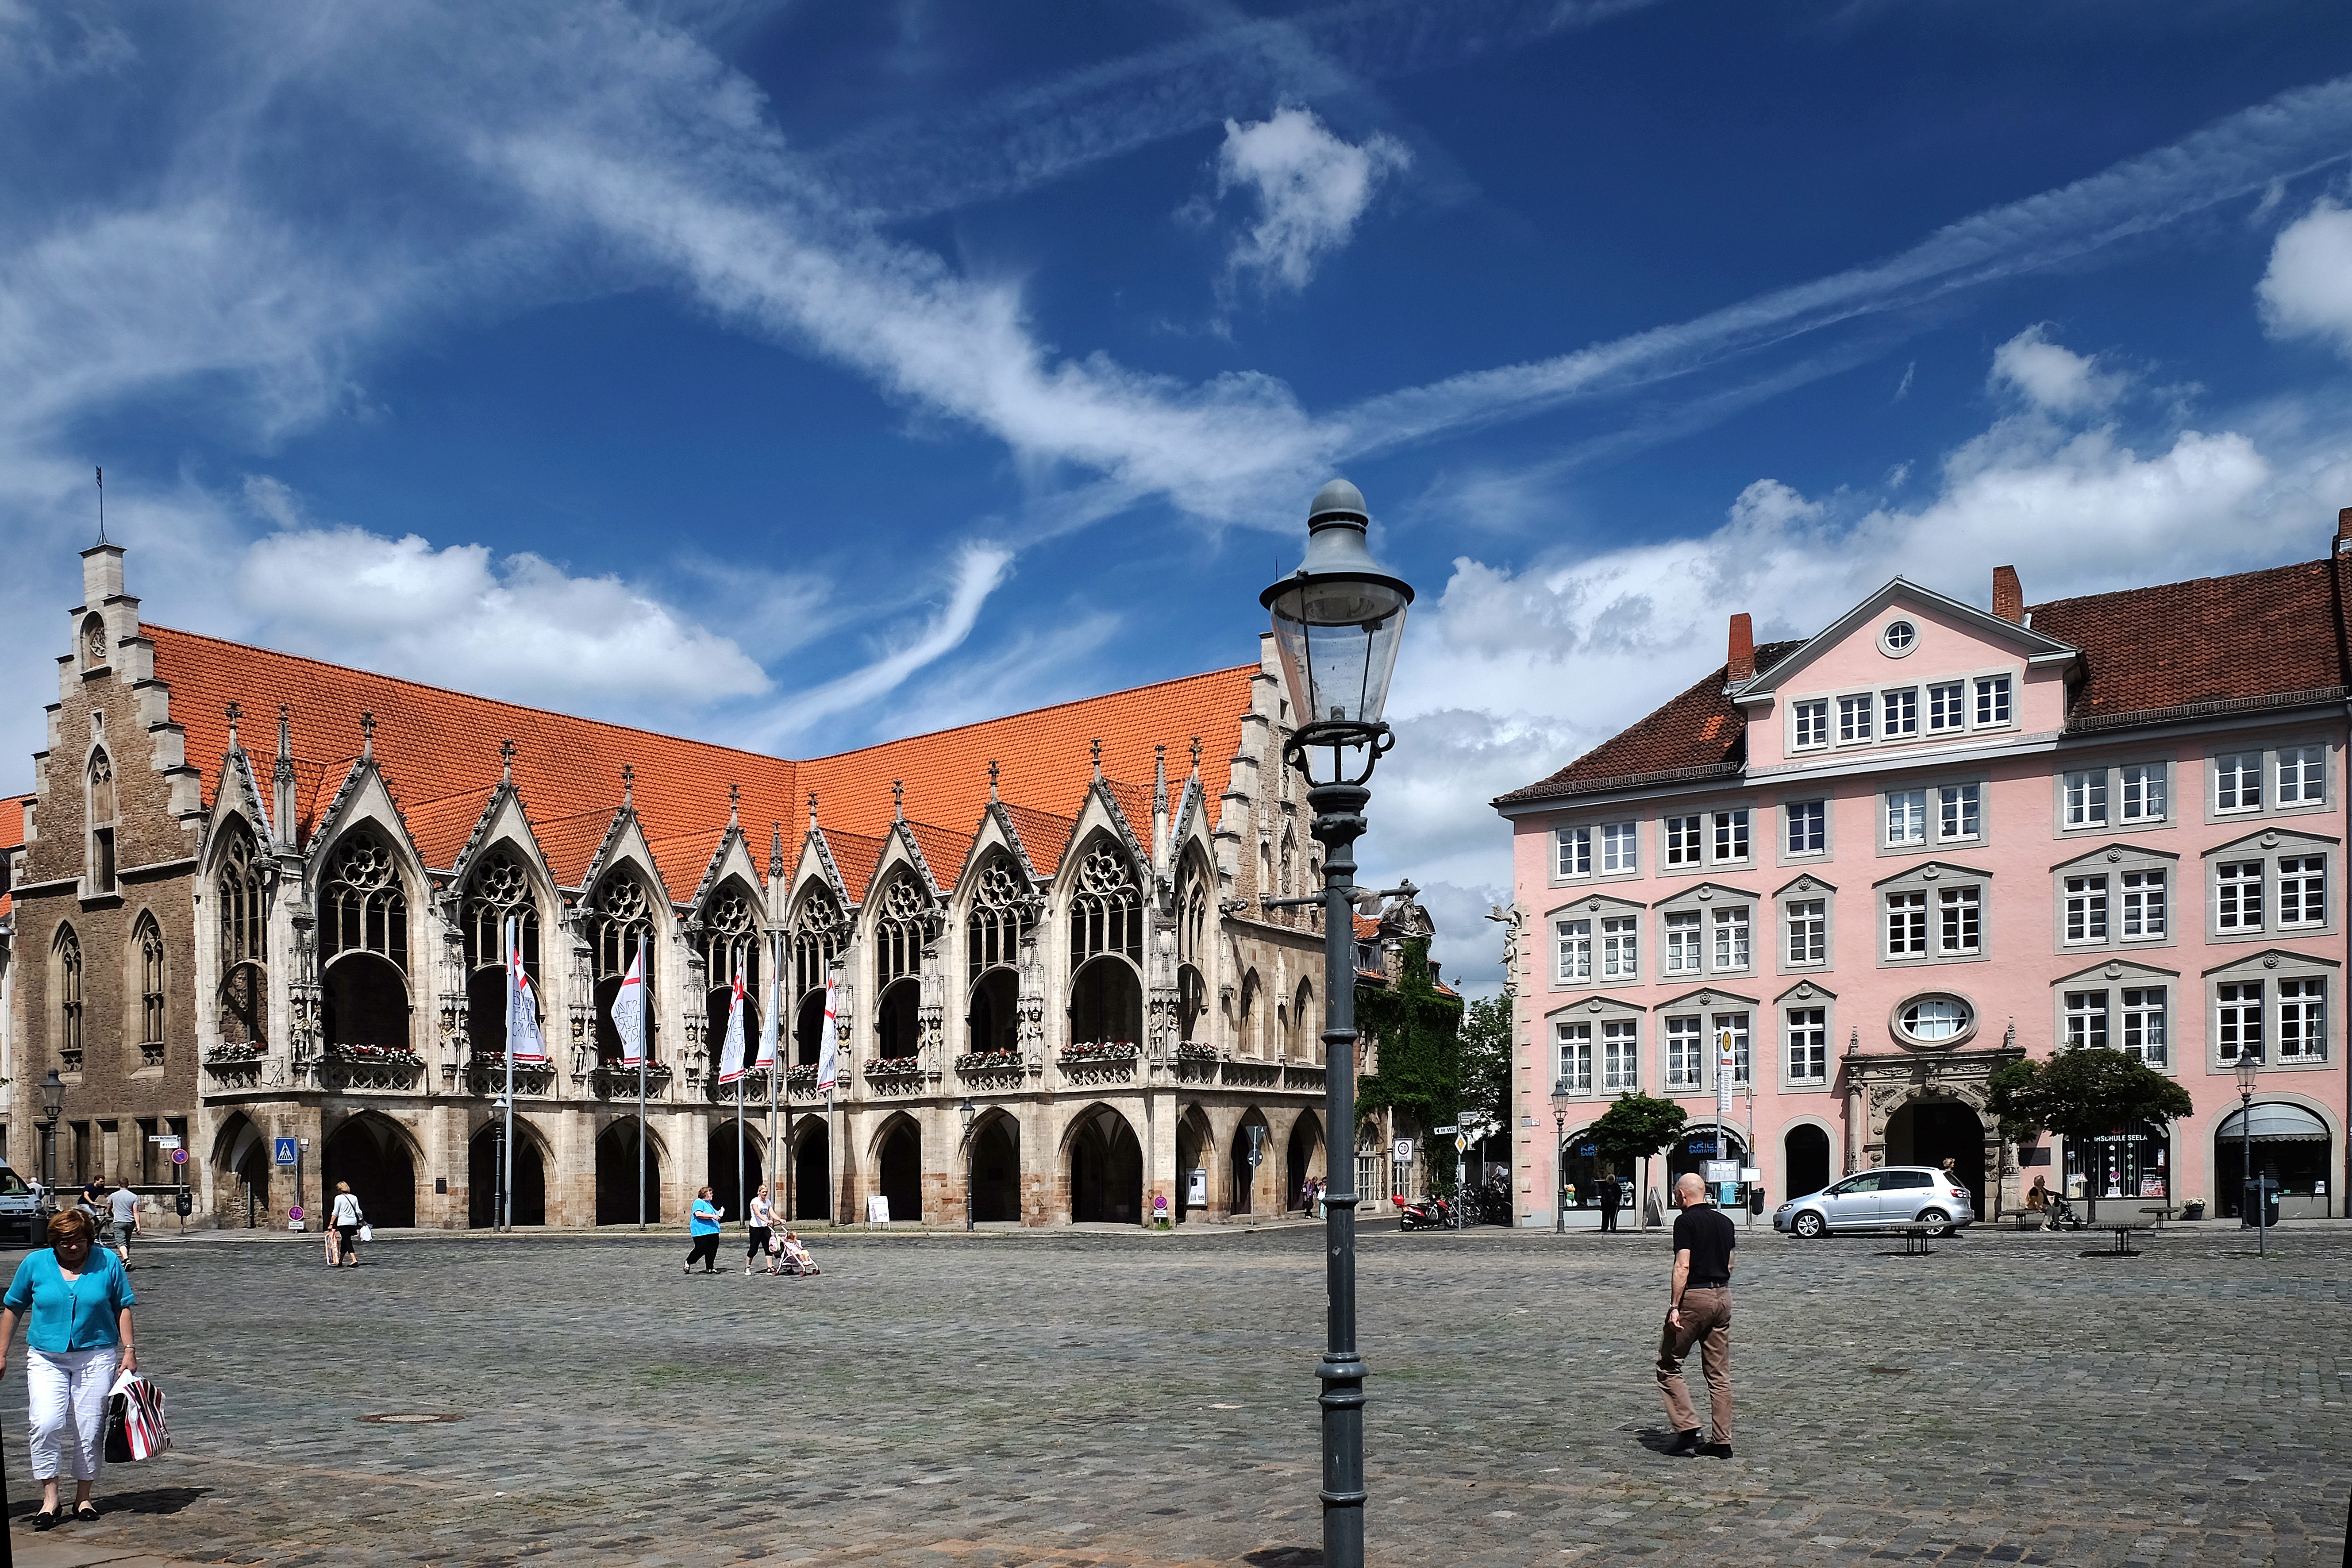
town, palace, city, cityscape, downtown, plaza, landmark, facade, tourism, town square, braunschweig, old town market, altstadt rathaus, urban area, human settlement